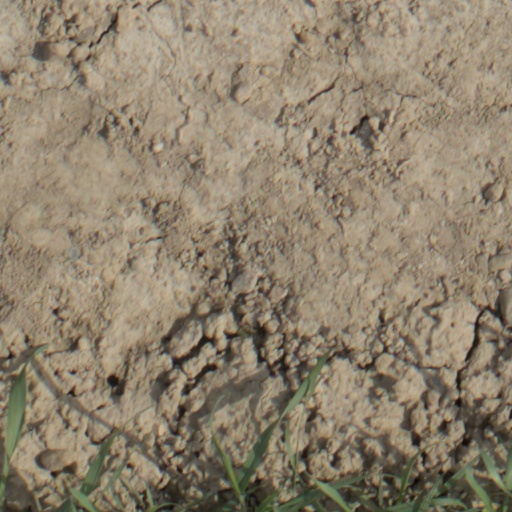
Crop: wheat